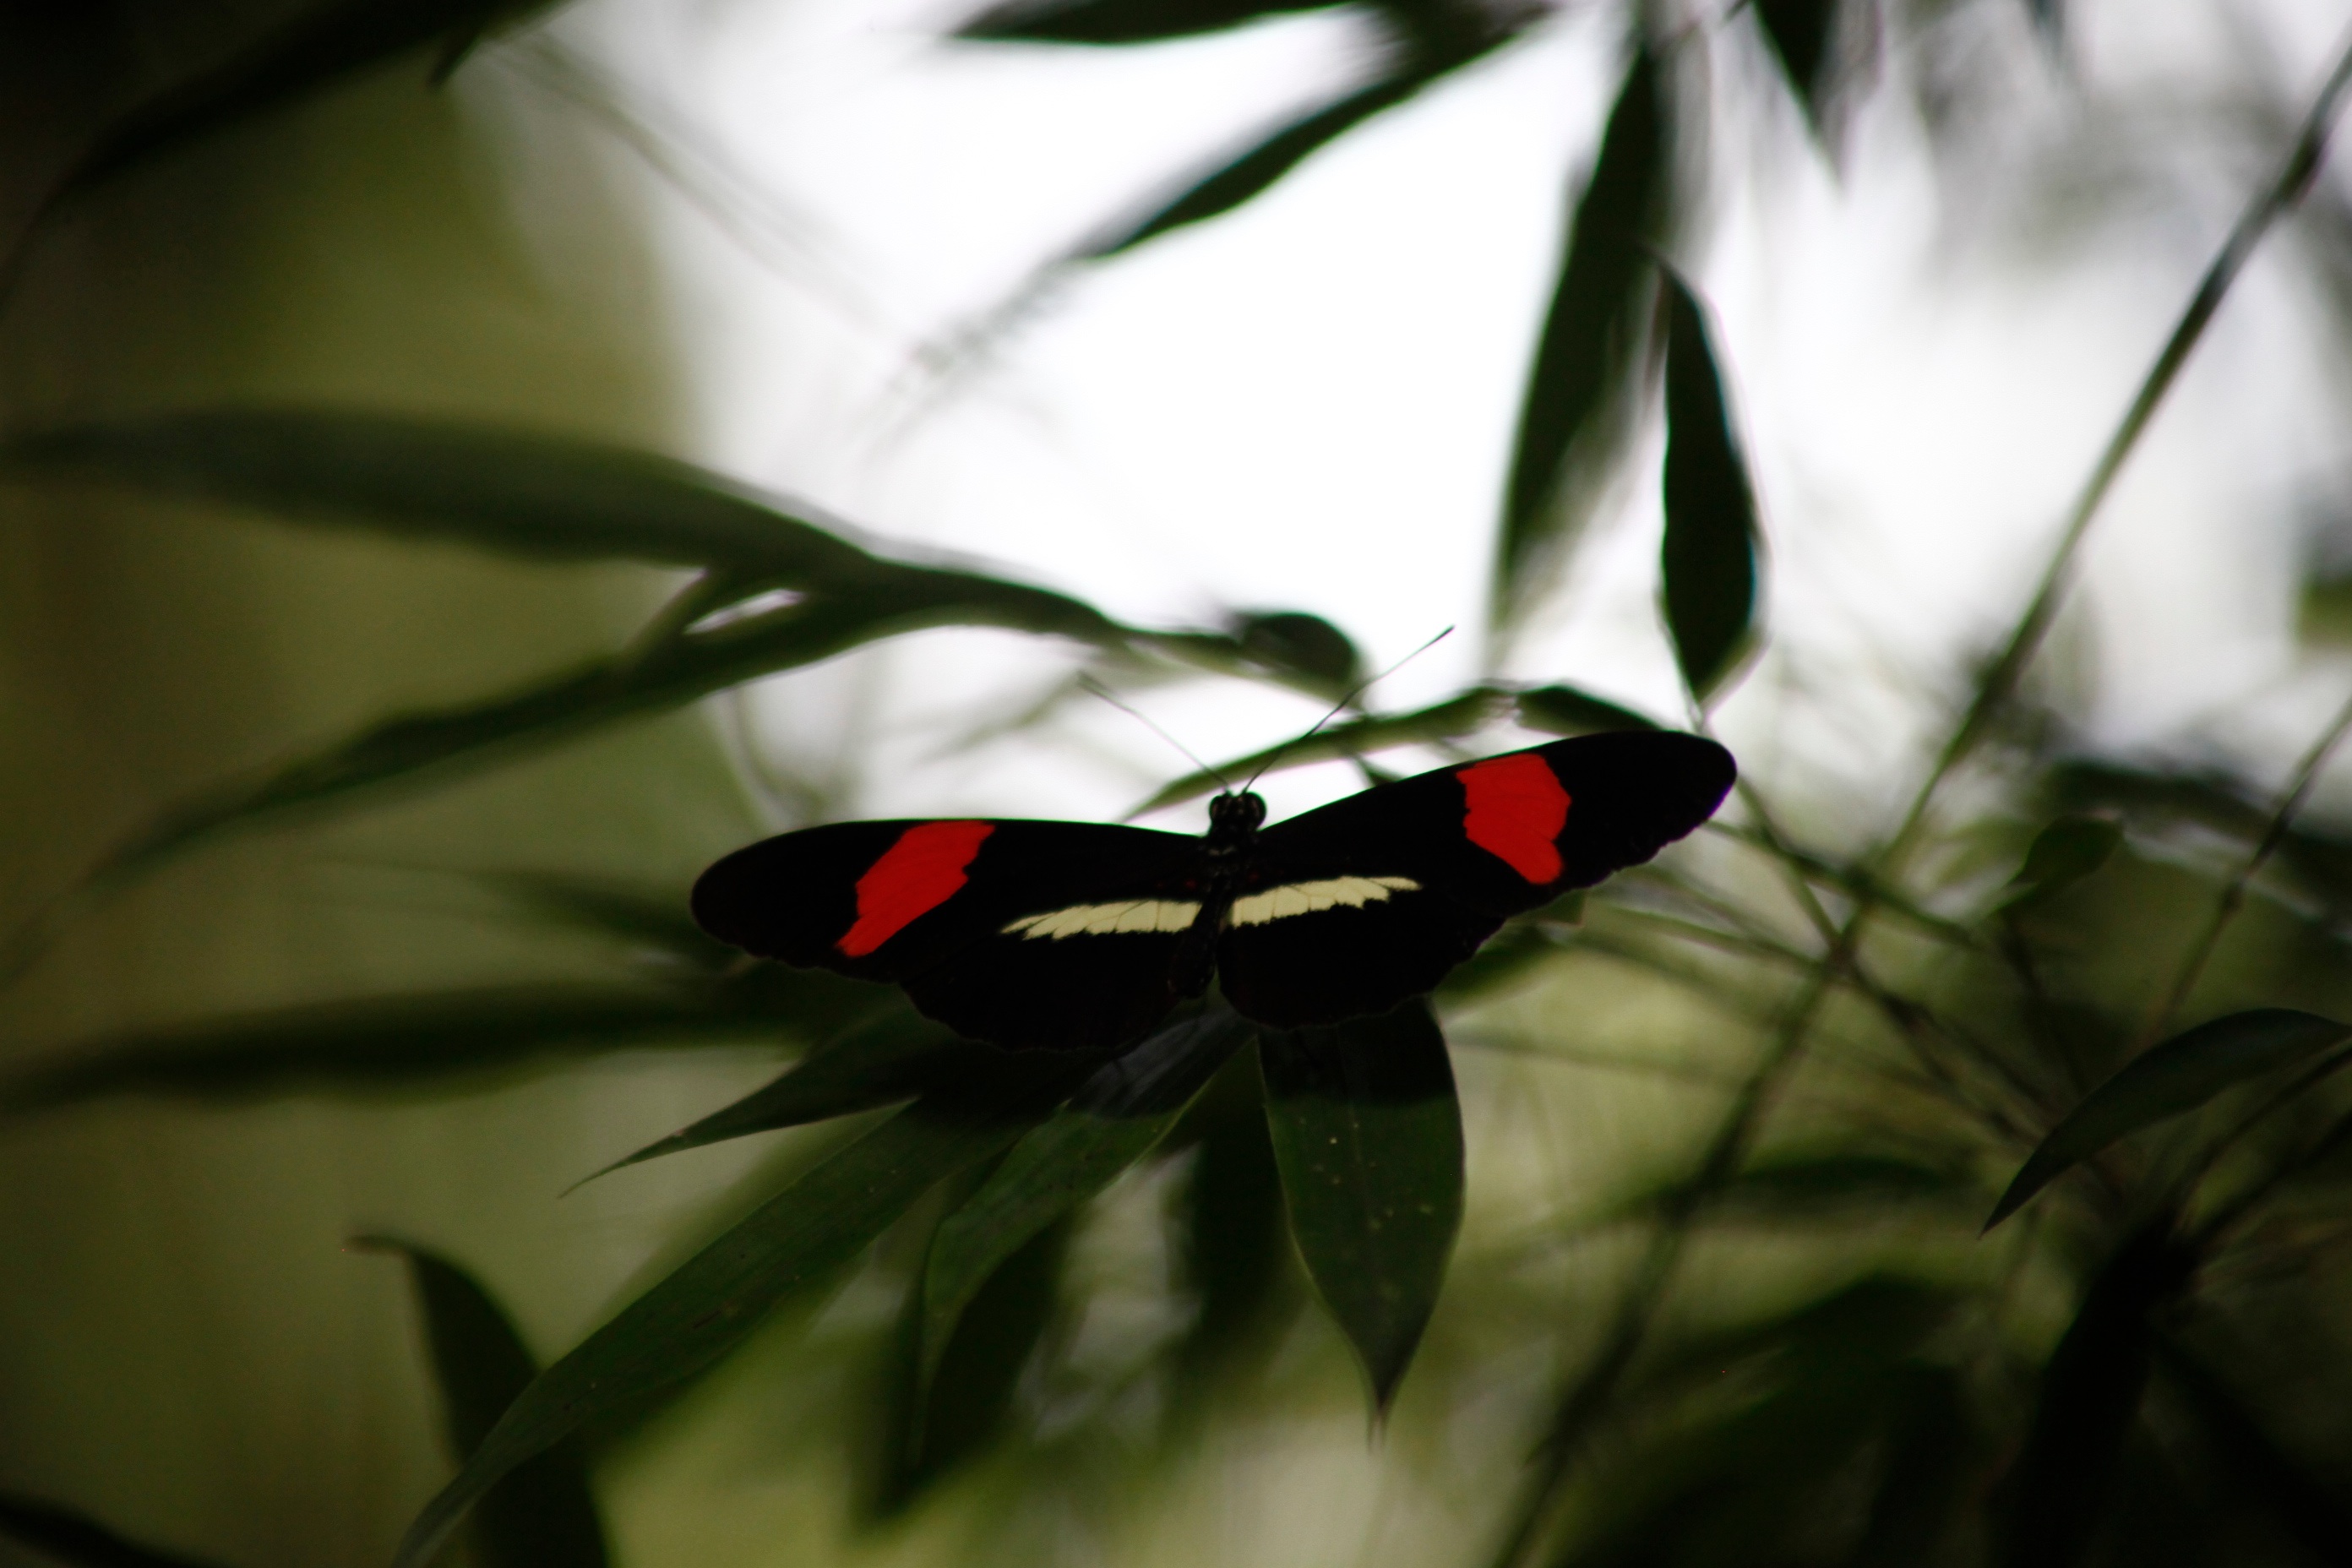
nature, branch, photography, leaf, flower, green, insect, butterfly, fauna, invertebrate, close up, macro photography, arthropod, pollinator, moths and butterflies